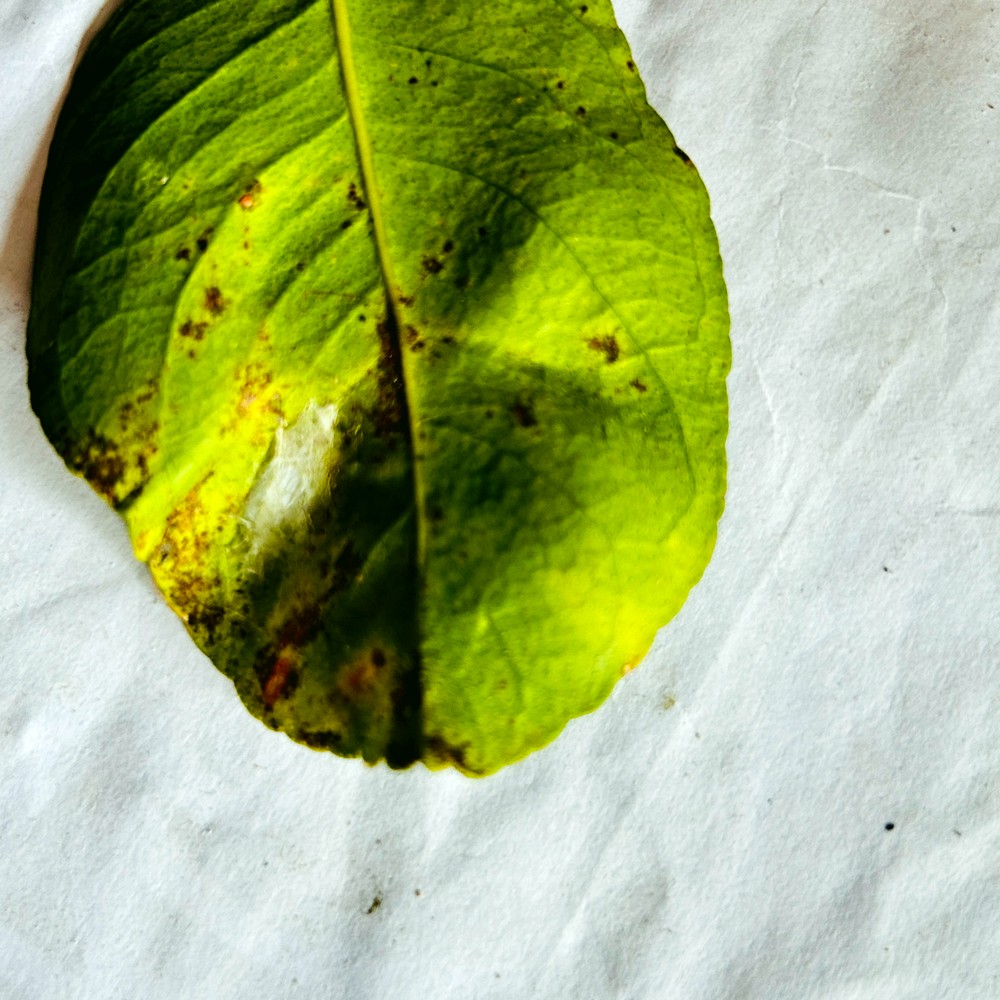
Label: Spider Mites